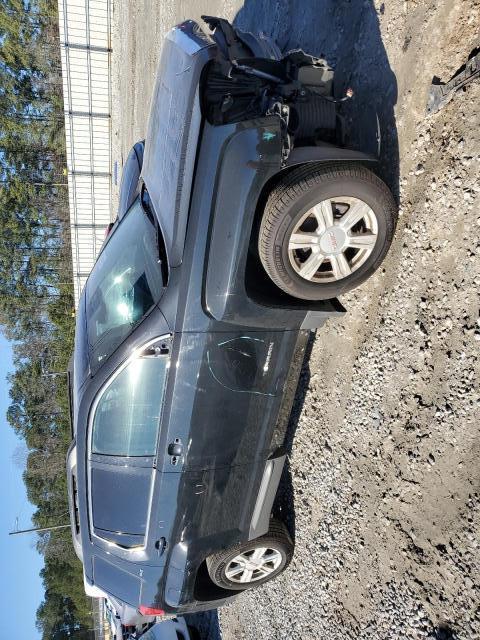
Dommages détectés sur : pare-choc avant, feu avant droit, porte avant droite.
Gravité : majeur